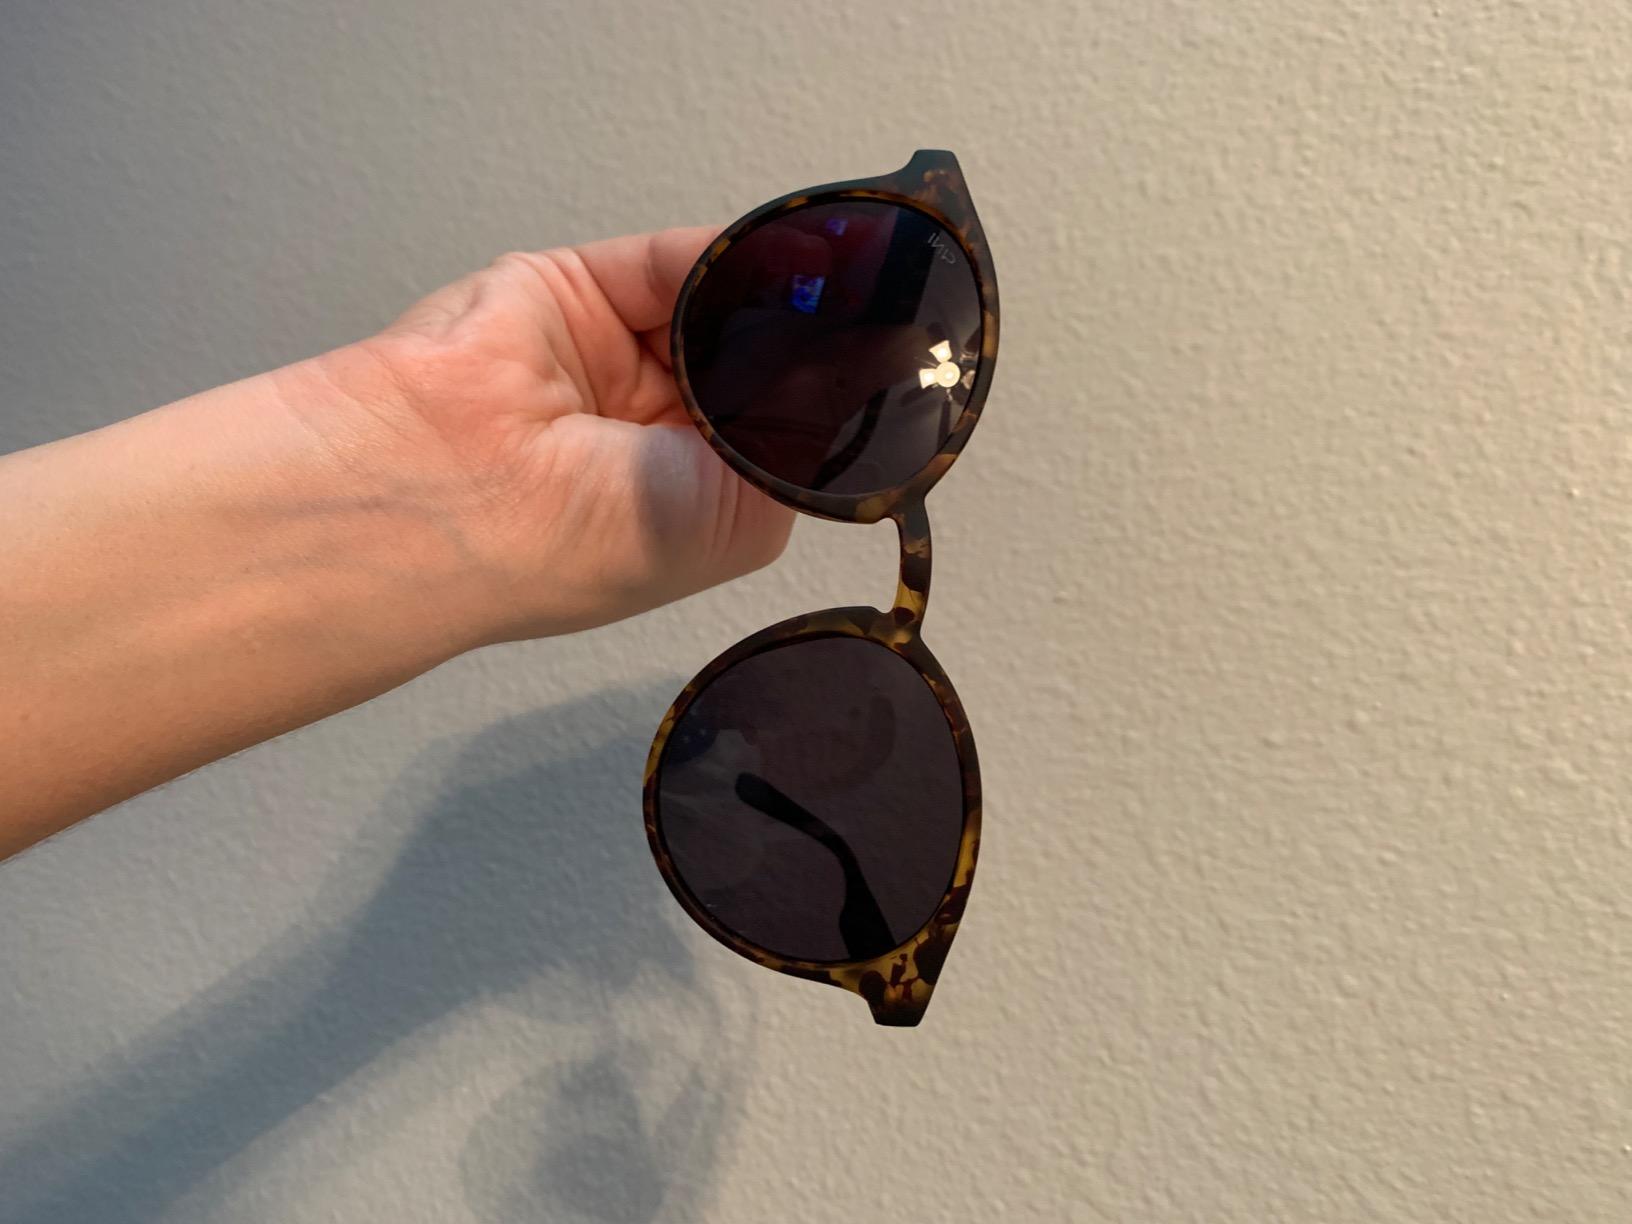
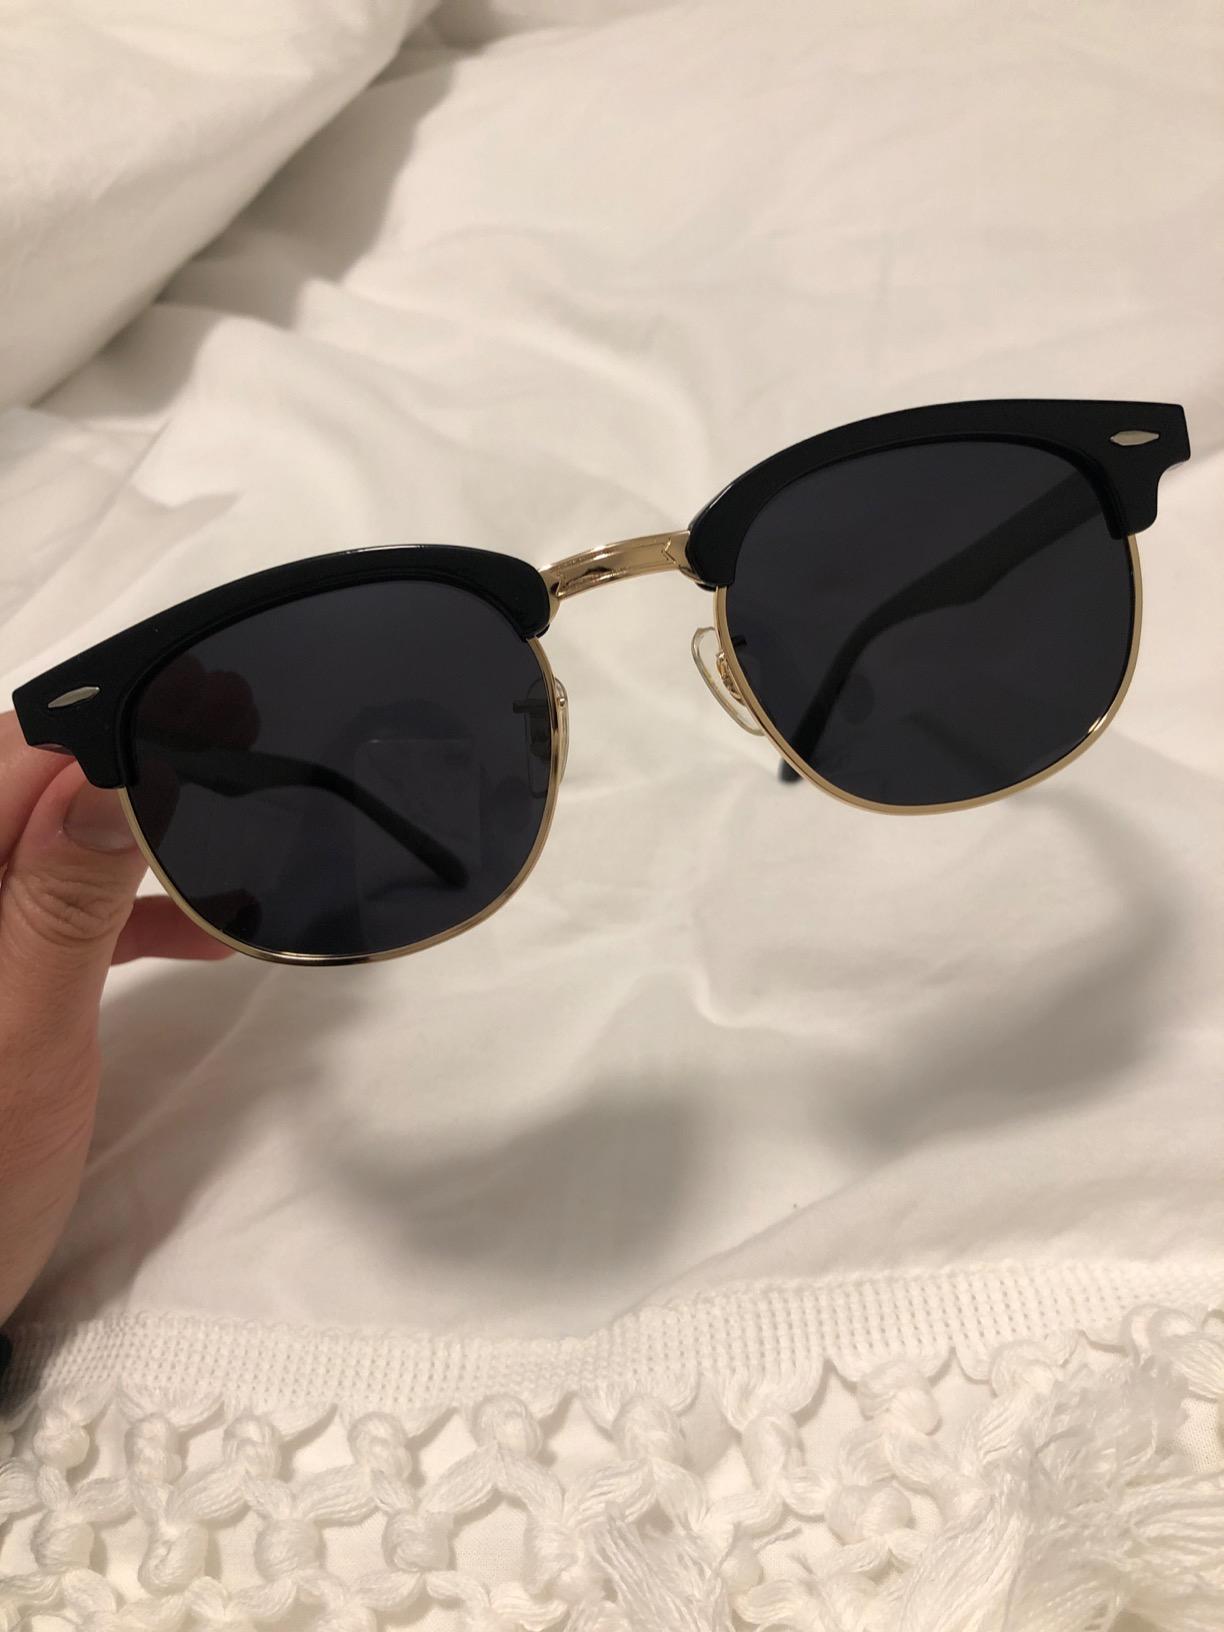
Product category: accessories_sunglasses
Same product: no